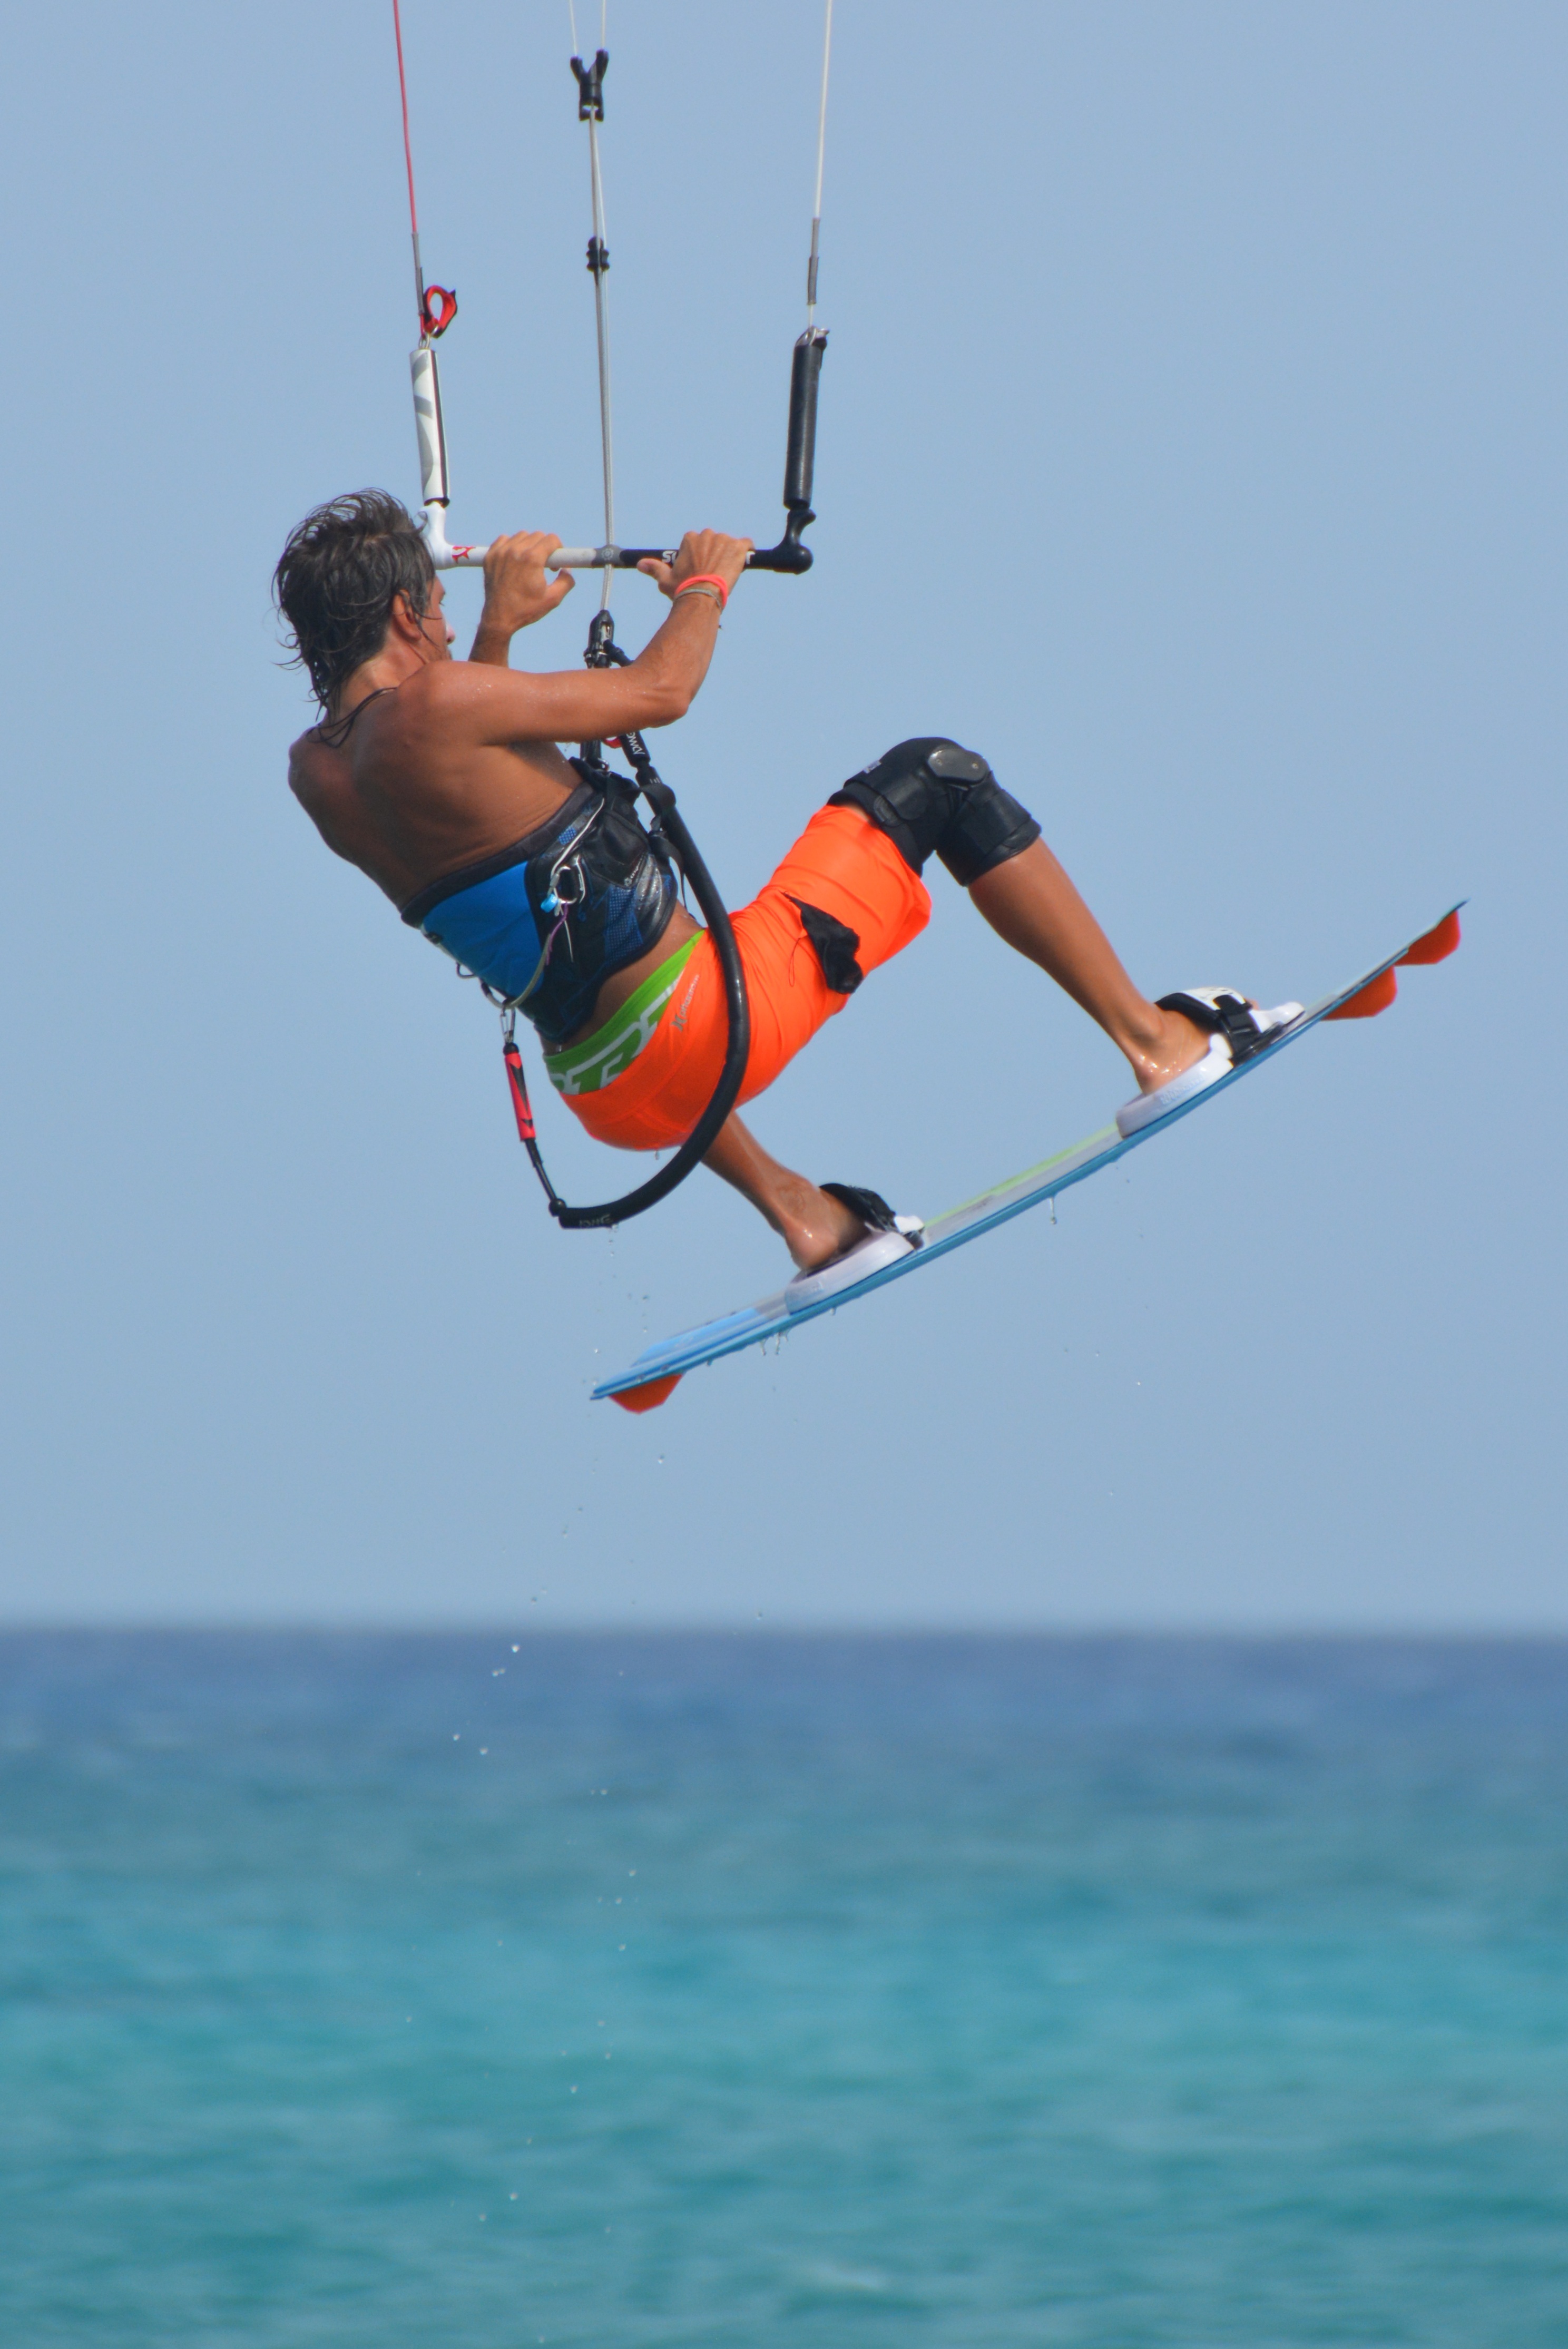
man, sea, ocean, people, wind, surf, sailing, surfboard, extreme sport, toy, sports, windsurfing, parasailing, kitesurfing, water sport, kite surfing, waterskiing, windsports, boardsport, kite sports, surface water sports, towed water sport